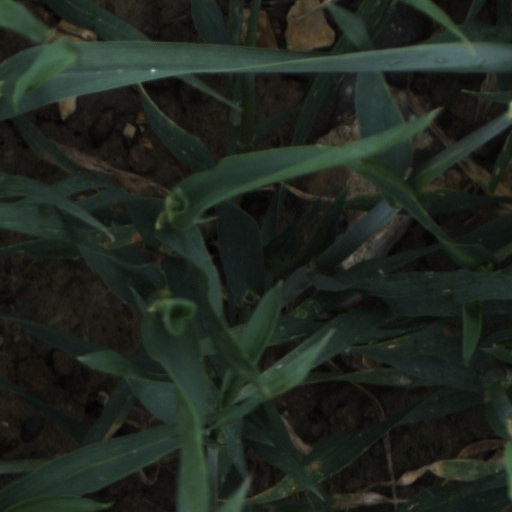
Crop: wheat